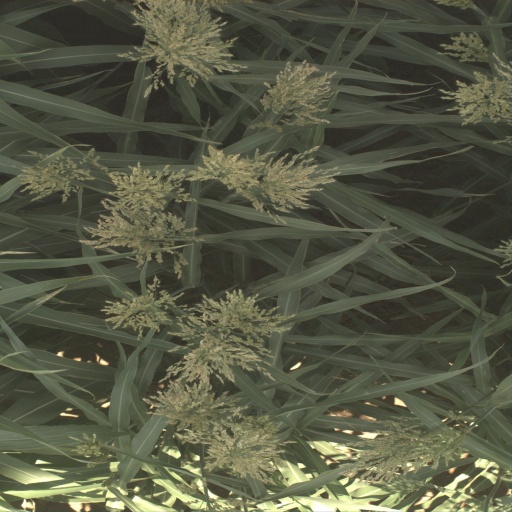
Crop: sorghum